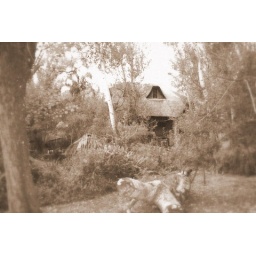
A goblin home in the forest